Irreligion in the Netherlands

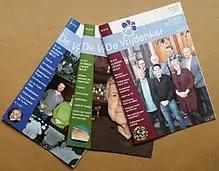
The Dutch monthly magazine "De Vrijdenker" (The Freethinker).

Research in 2003 shows that about 1.27 million people in the Netherlands express explicitly an affinity with secular humanism, which is about 9.4% of the total population. Erasmus and Coornhert are the representatives of Christian humanism in the Netherlands in the 16th century. Erasmus translated many classical texts so that they were accessible to a wide audience. In this period, there was still no non-or anti-religion movement. However, there was a sense of free will, own strength and reason. Dirck Coornhert in the Netherlands was one of the first who advocated religious tolerance.